Construction of the Lackawanna Cut-Off

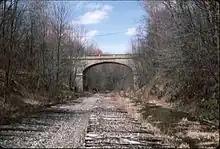
Westward view of the original County Road 605 bridge in April 1989, roughly in the middle of McMickle Cut. When the Cut-Off was single-tracked in 1958, the westbound main line, whose traces are visible at left, was not removed here; instead it became a passing siding that ran nearly 3 miles (5 km) from the western end of McMickle Cut to Port Morris Junction.

During 1905–06, 14 routes were surveyed (labeled with letters of the alphabet), including several that would have required long tunnels. On September 1, 1906, a route without tunnels was chosen. This New Road (Route "M") would run from the crest of the watershed at Lake Hopatcong at Port Morris Junction to south of the Delaware Water Gap on the Pennsylvania side of the Delaware River at Slateford Junction.